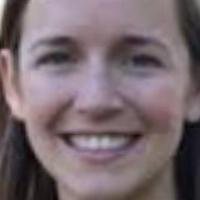
Age group: age 21-30